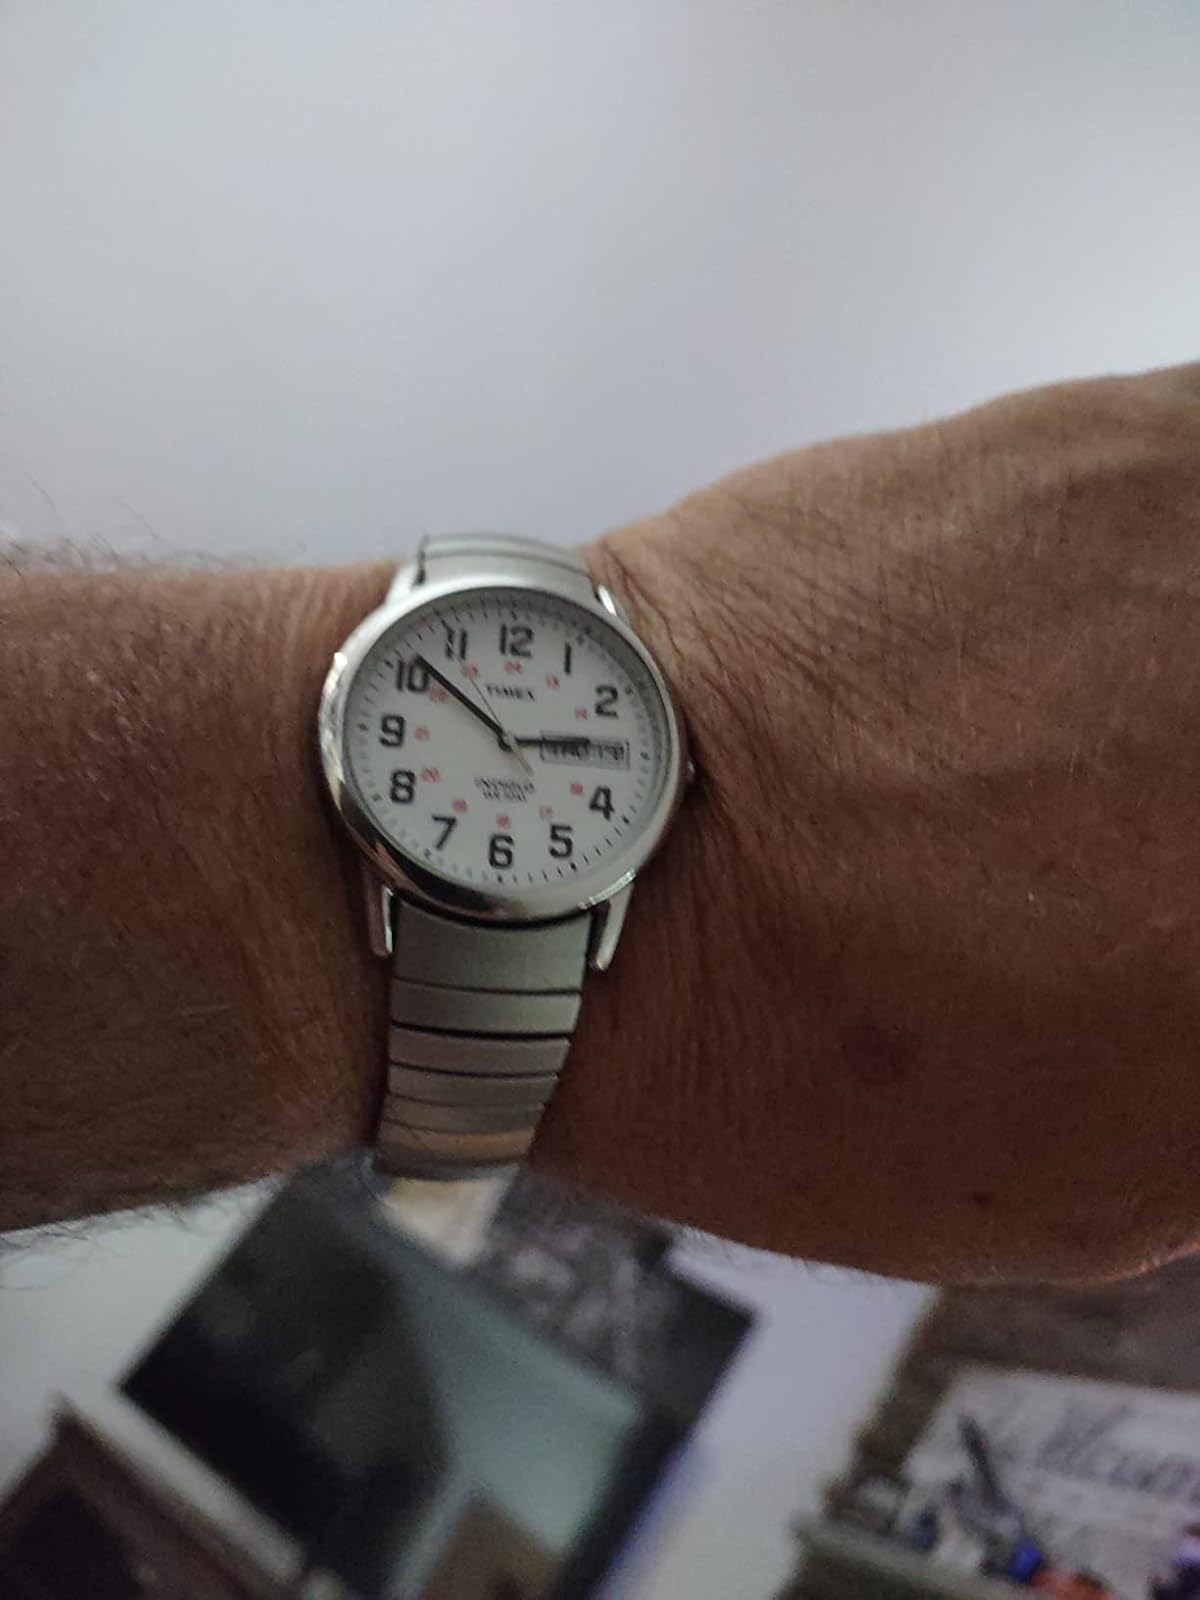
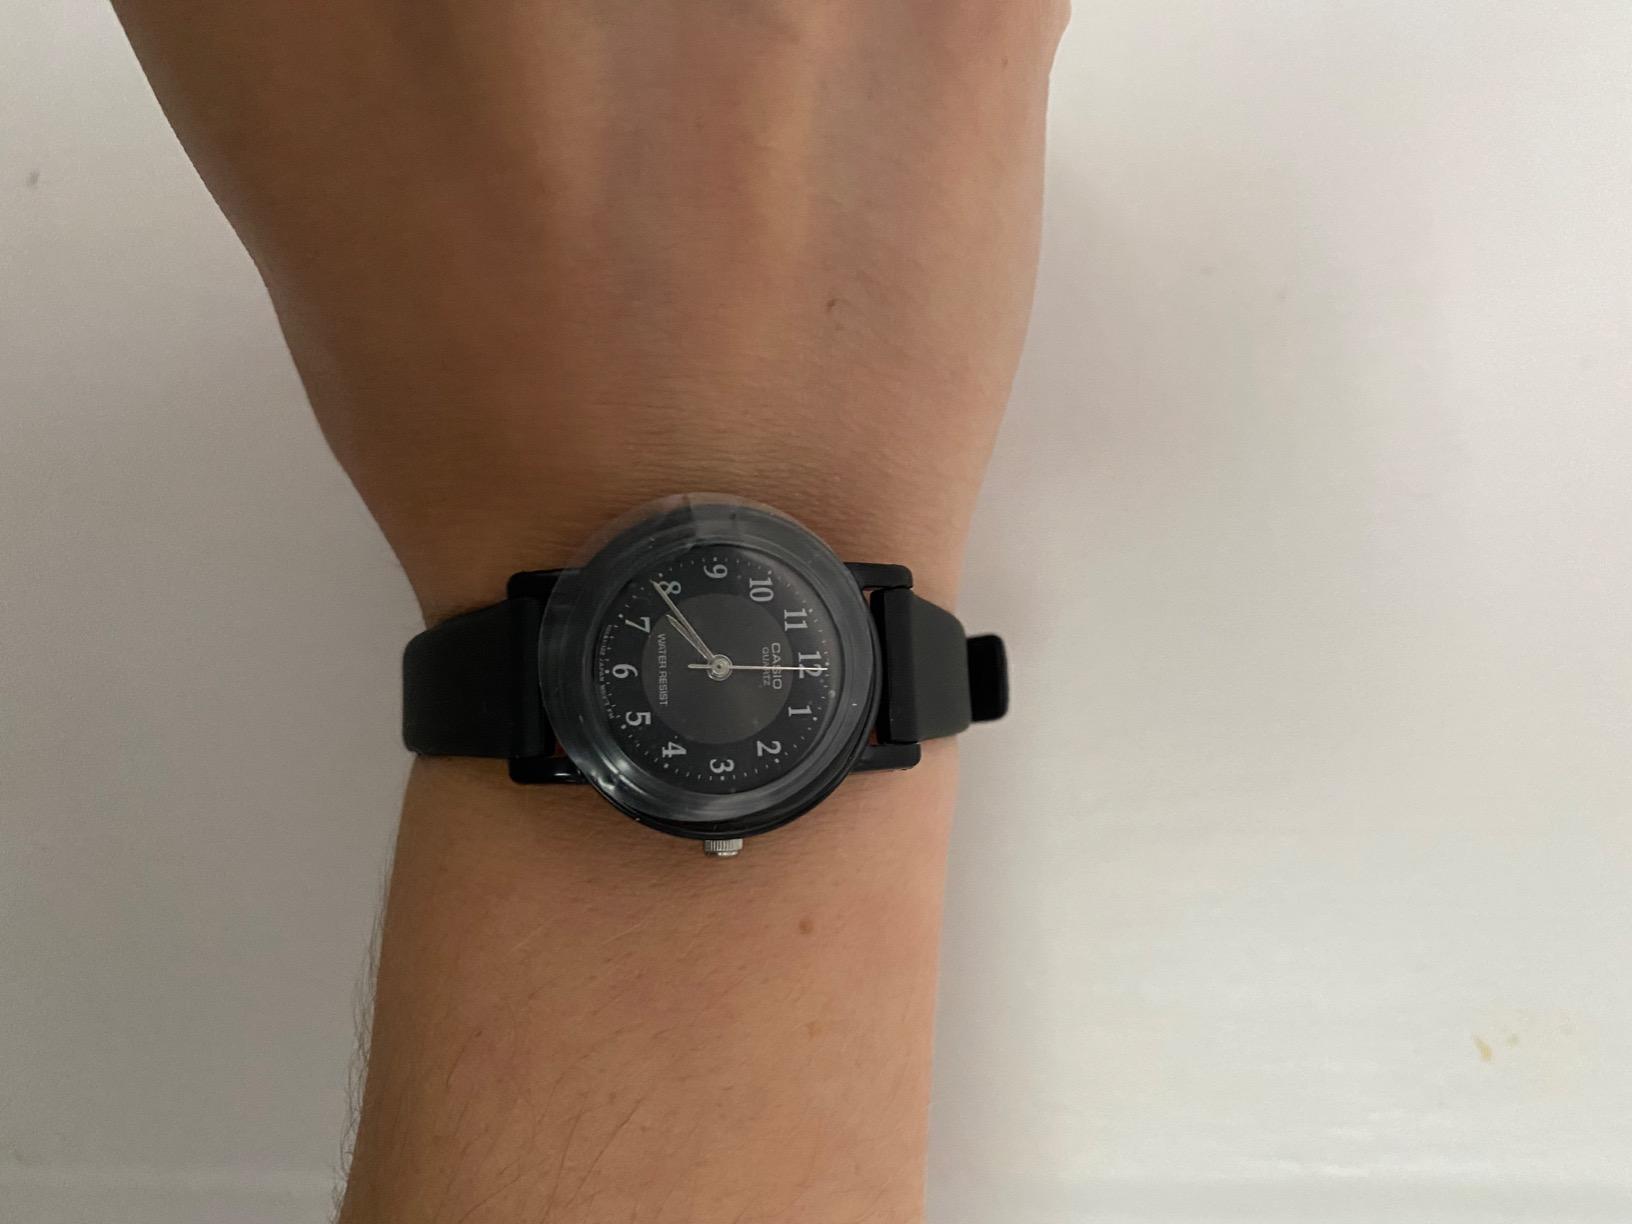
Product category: accessories_watch
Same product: no